Joy-Con

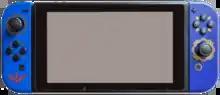
Nintendo Switch console with blue "The Legend of Zelda"-themed Joy-Con

Joy-Con can be obtained in various colors, either with the purchase of the Switch console or individually, both separately or as a pair. At launch, Joy-Con were available in slate gray, neon red R and neon blue L colors. Black Joy-Con are also issued with Switch development kits. In mid-2017, Nintendo introduced neon yellow Joy-Con, released alongside "Arms" as well as neon green and neon pink Joy-Con which launched alongside "Splatoon 2". A pair of red Joy-Con were released as part of the "Super Mario Odyssey" bundle, except in Japan and Europe (My Nintendo Store only) where they are available standalone, which was released in October 2017. An exclusive "Nintendo Labo" Joy-Con design, light brown in color, was released in 2018. It was exclusively available to winners of the Nintendo Labo Creators Contest.